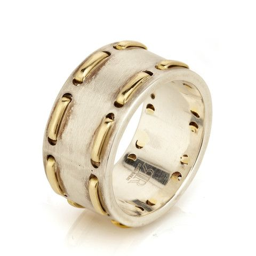
i have a bangle just like this ring